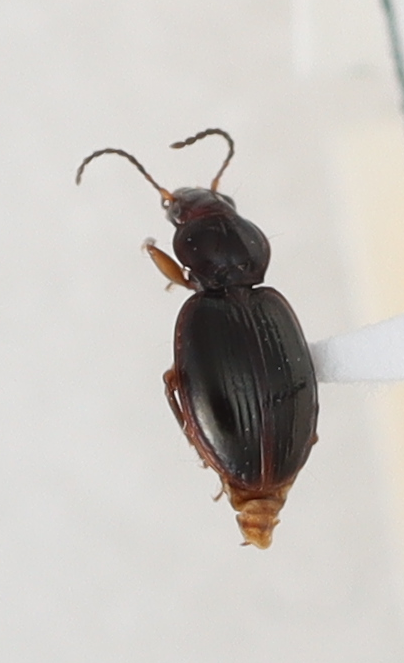
Scientific name: Mecyclothorax konanus
Plot: 14
Trap: S
Collected: 20210727